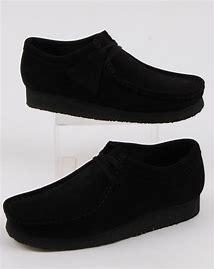
Brand: Clarks
Model: S Wallabee